Adaptations of Strange Case of Dr. Jekyll and Mr. Hyde

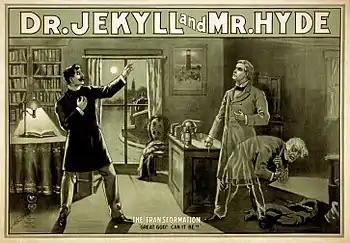
Poster from the 1880s

"Strange Case of Dr Jekyll and Mr Hyde" is an 1886 novella written by the Scottish author Robert Louis Stevenson. It is about a London lawyer, Gabriel John Utterson, who investigates strange occurrences between his old friend, Dr. Henry Jekyll and the misanthropic Mr. Hyde. In a twist ending, it is revealed that Jekyll and Hyde were the same person, and that Jekyll had regularly transformed himself into Hyde by drinking a serum.